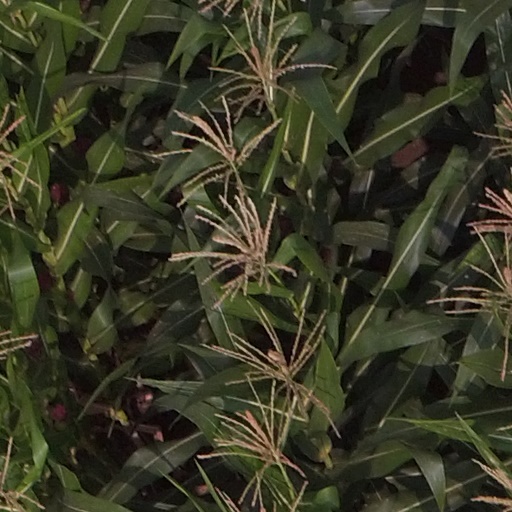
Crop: maize; corn